Halifax Explosion Memorial Sculpture

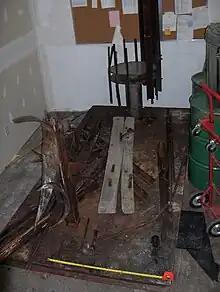
Remnants of the "Memorial Sculpture" after it was dismantled

Over 40 years the sculpture suffered some damage from exposure to weather. Damaged and detached parts were removed and stored at the library. In 2004 the sculpture was dismantled during library renovations which included reconstruction of the library courtyard. The sculpture was replaced by a new work "North is Freedom" by Doug Bamford and Stephen Brathwaite. According to the Halifax Regional Municipality, the sculpture could not be repaired and posed a safety risk and had to be stored while its fate was decided.